Beaumont-Hamel Newfoundland Memorial

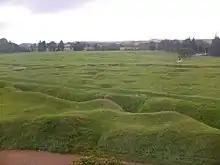
The preserved battlefield

The Beaumont-Hamel Newfoundland Memorial site is situated north of Albert, France near the village of Beaumont-Hamel in an area containing numerous cemeteries and memorials related to the Battle of the Somme. The site is one of the few places on the former Western Front where a visitor can see the trench lines and no-man's land of the First World War and the related terrain in a preserved natural state. It is the largest site dedicated to the memory of the Newfoundland Regiment, the largest battalion memorial on the Western Front, and the largest area of the Somme battlefield that has been preserved.